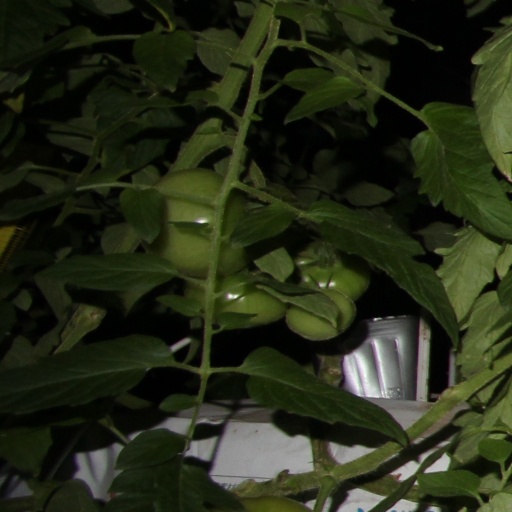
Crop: tomato